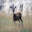
Label: deer